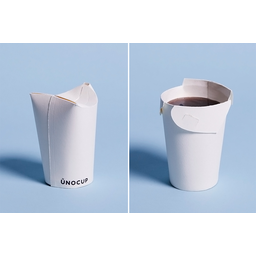
Label: paper